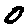
Label: 0